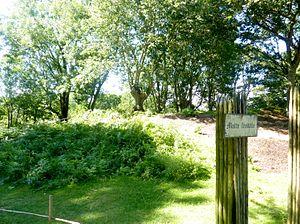
La motte féodale située dans le parc animalier du Quinquis This building is indexed in the Base Mérimée, a database of architectural heritage maintained by the French Ministry of Culture,
Clohars-Carnoët [klɔaʁ kaʁnwεt] est une commune française du département du Finistère, en région Bretagne. Ses habitants se nomment les Cloharsiens.